Woman of Wonders

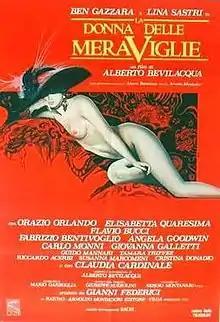

Woman of Wonders is a 1985 Italian film directed by Alberto Bevilacqua and based on a novel with the same name by him.